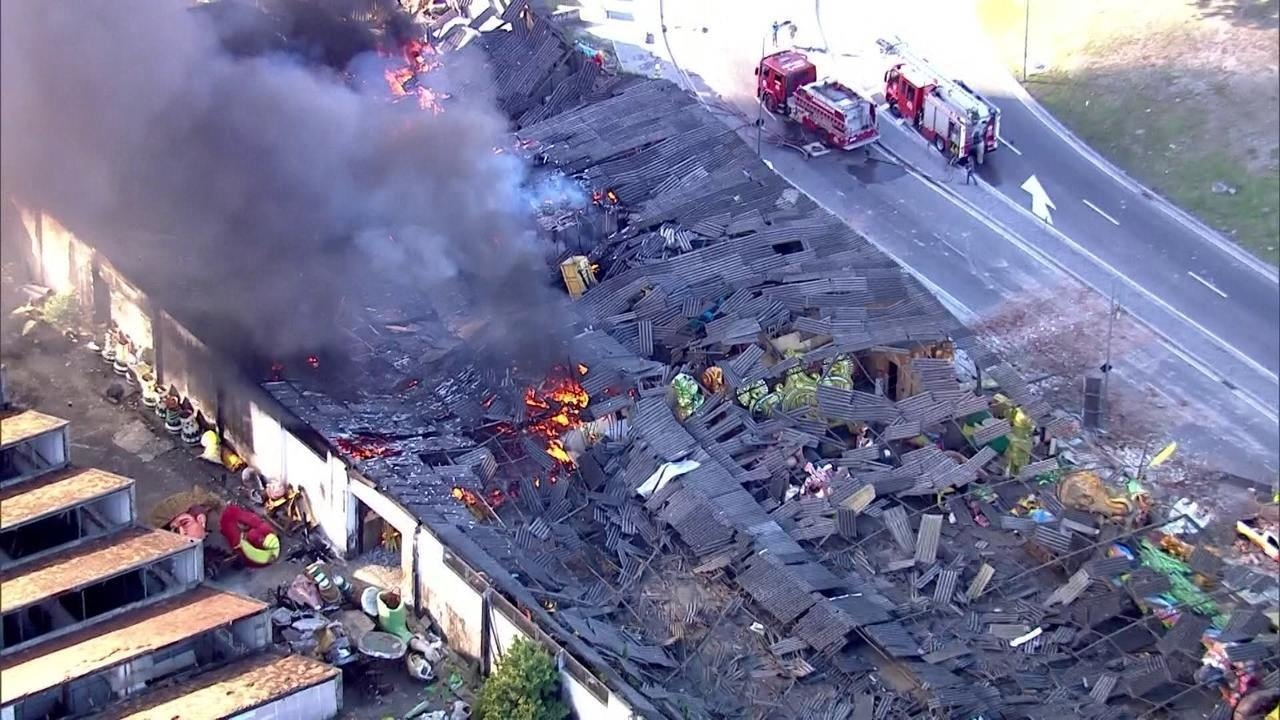
Fire: yes
Smoke: yes